Marilyn Manson (band)

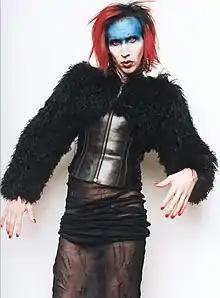
Manson as "Mechanical Animals" antagonist, "Omega"

The band released the second part of their triptych, "Mechanical Animals", on September 15, 1998. Co-produced by the band's lead singer with Sean Beavan and Michael Beinhorn, the album moved away from the industrial rock production of its predecessor and was strongly influenced by 1970s glam rock, particularly David Bowie's 1974 album "Diamond Dogs". Billy Corgan served as an unofficial consultant to the band during the early development of the album. After playing a few songs for him, Corgan advised them that "This is definitely the right direction" but to "go all the way with it. Don't just hint at it", referring to its inclusion of glam influences. To suit their new musical style, the band also recast itself as a glam rock outfit, setting aside the "rotting-corpse chic" of the previous era in favor of attire more suited to the genre, incorporating leather, platform boots and brightly dyed hair. The band also relocated from New Orleans to Los Angeles, while Zim Zum was replaced by guitarist John Lowery of 2wo, whose stage name, John 5, was given to him by Manson during their first lunch meeting.